Nellie Navette

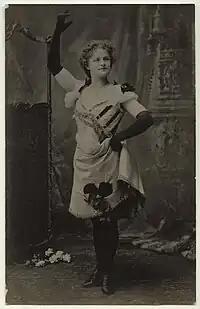
Nellie Navette in 1909

Nellie Navette (1865–3 August 1936) was a well-known British music hall serio-comic performer of the late Victorian era. Famous as a pantomime Principal boy, comedienne, dancer and singer, she made frequent appearances at such venues as the East End Pavilion Theatre and the Tivoli Theatre of Varieties on The Strand where she appeared alongside such entertainers as Lottie Collins, George Robey, Tom Costello and Marie Lloyd, among others.